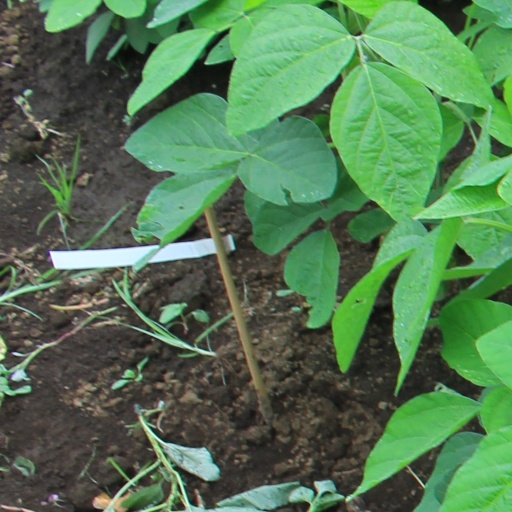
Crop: soybean